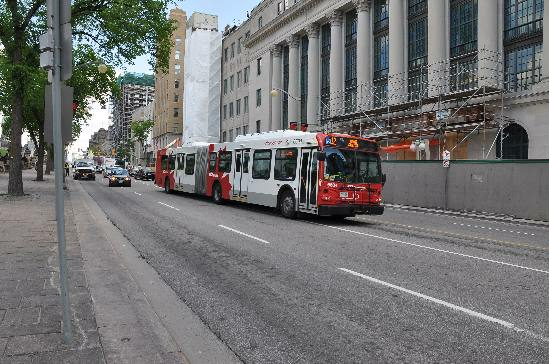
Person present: No